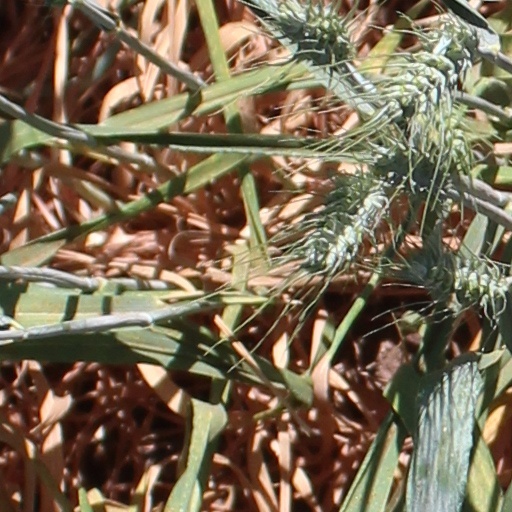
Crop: wheat